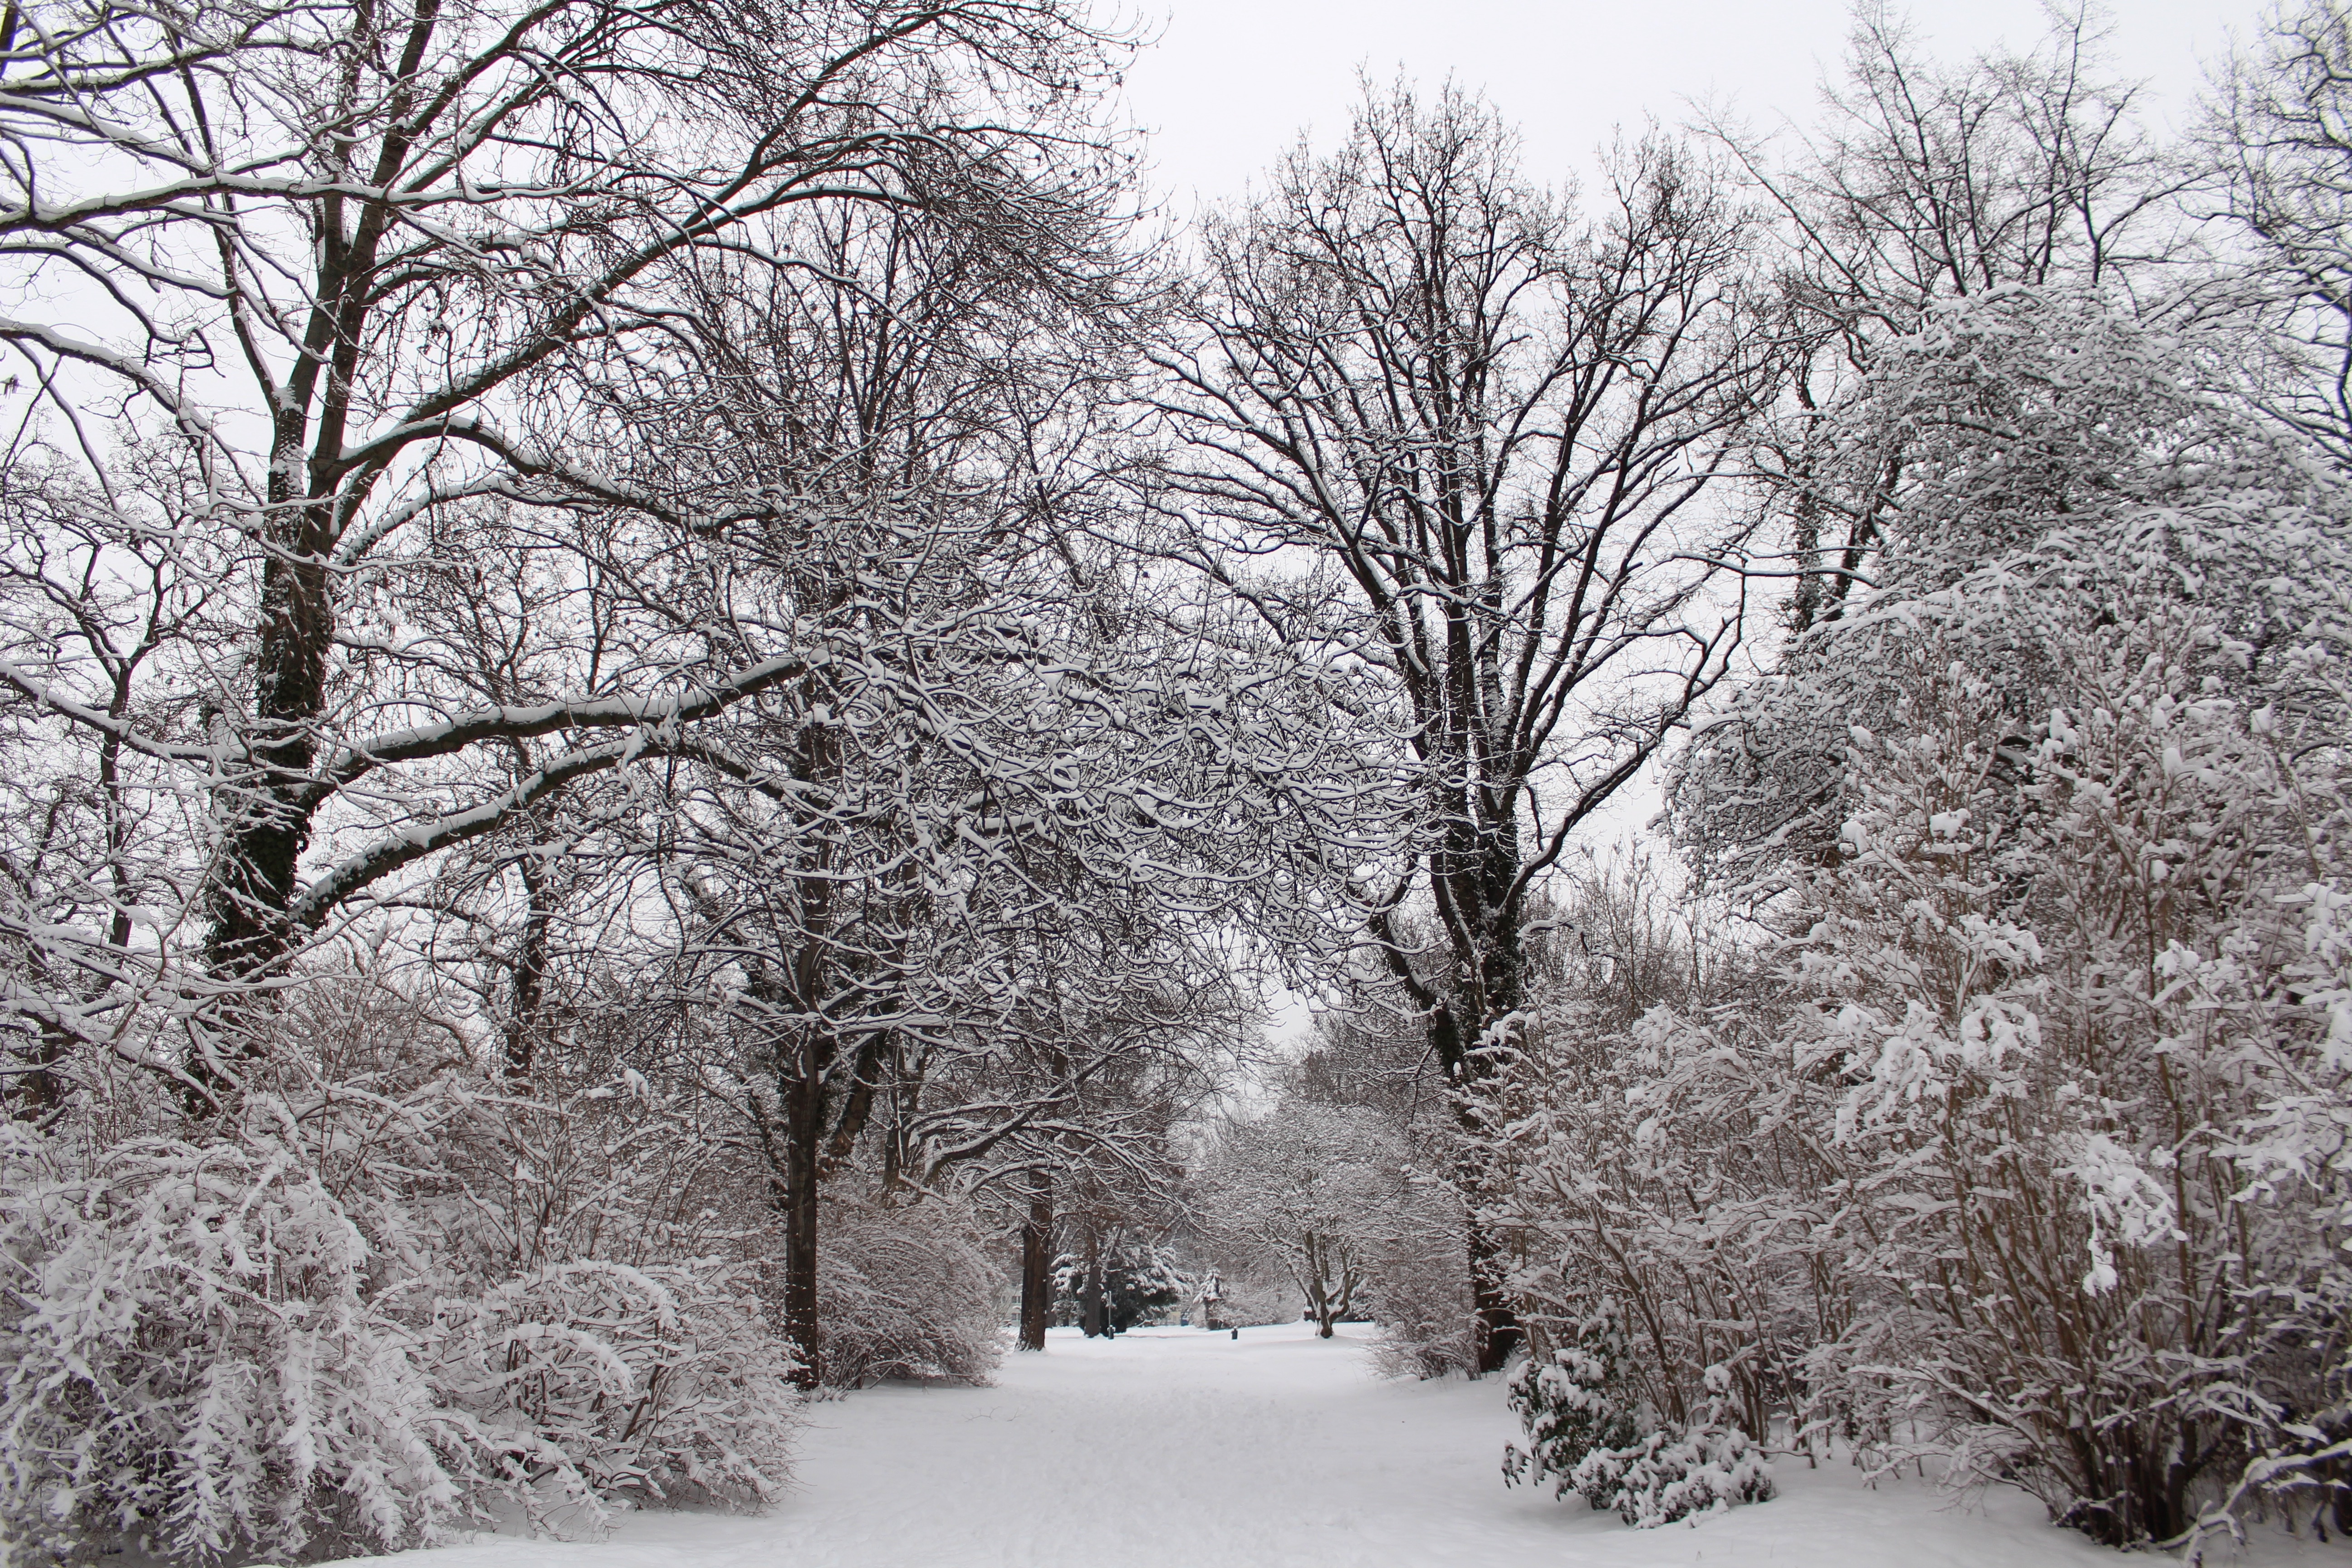
landscape, tree, branch, snow, winter, black and white, plant, flower, frost, park, weather, snowy, monochrome, season, park bench, trees, bank, new zealand, blizzard, away, wintry, freezing, atmospheric phenomenon, woody plant, winter storm, rain and snow mixed